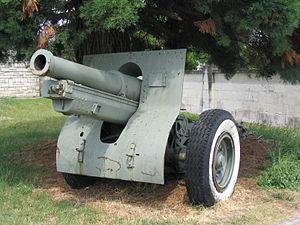
Le 21ᵉ régiment d'artillerie est une unité de l'armée française.